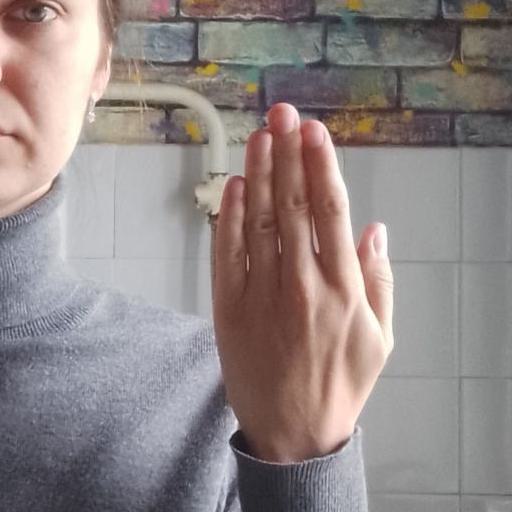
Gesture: stop_inverted